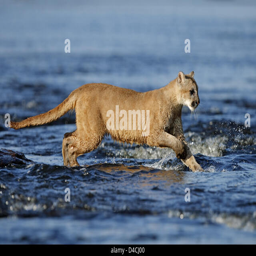
a puma also known as cougar or mountain lion runs through a shallow stretch of water